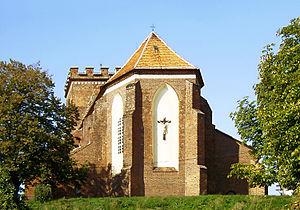
Pyzdry est une ville polonaise du powiat de Września de la voïvodie de Grande-Pologne dans le centre-ouest de la Pologne.